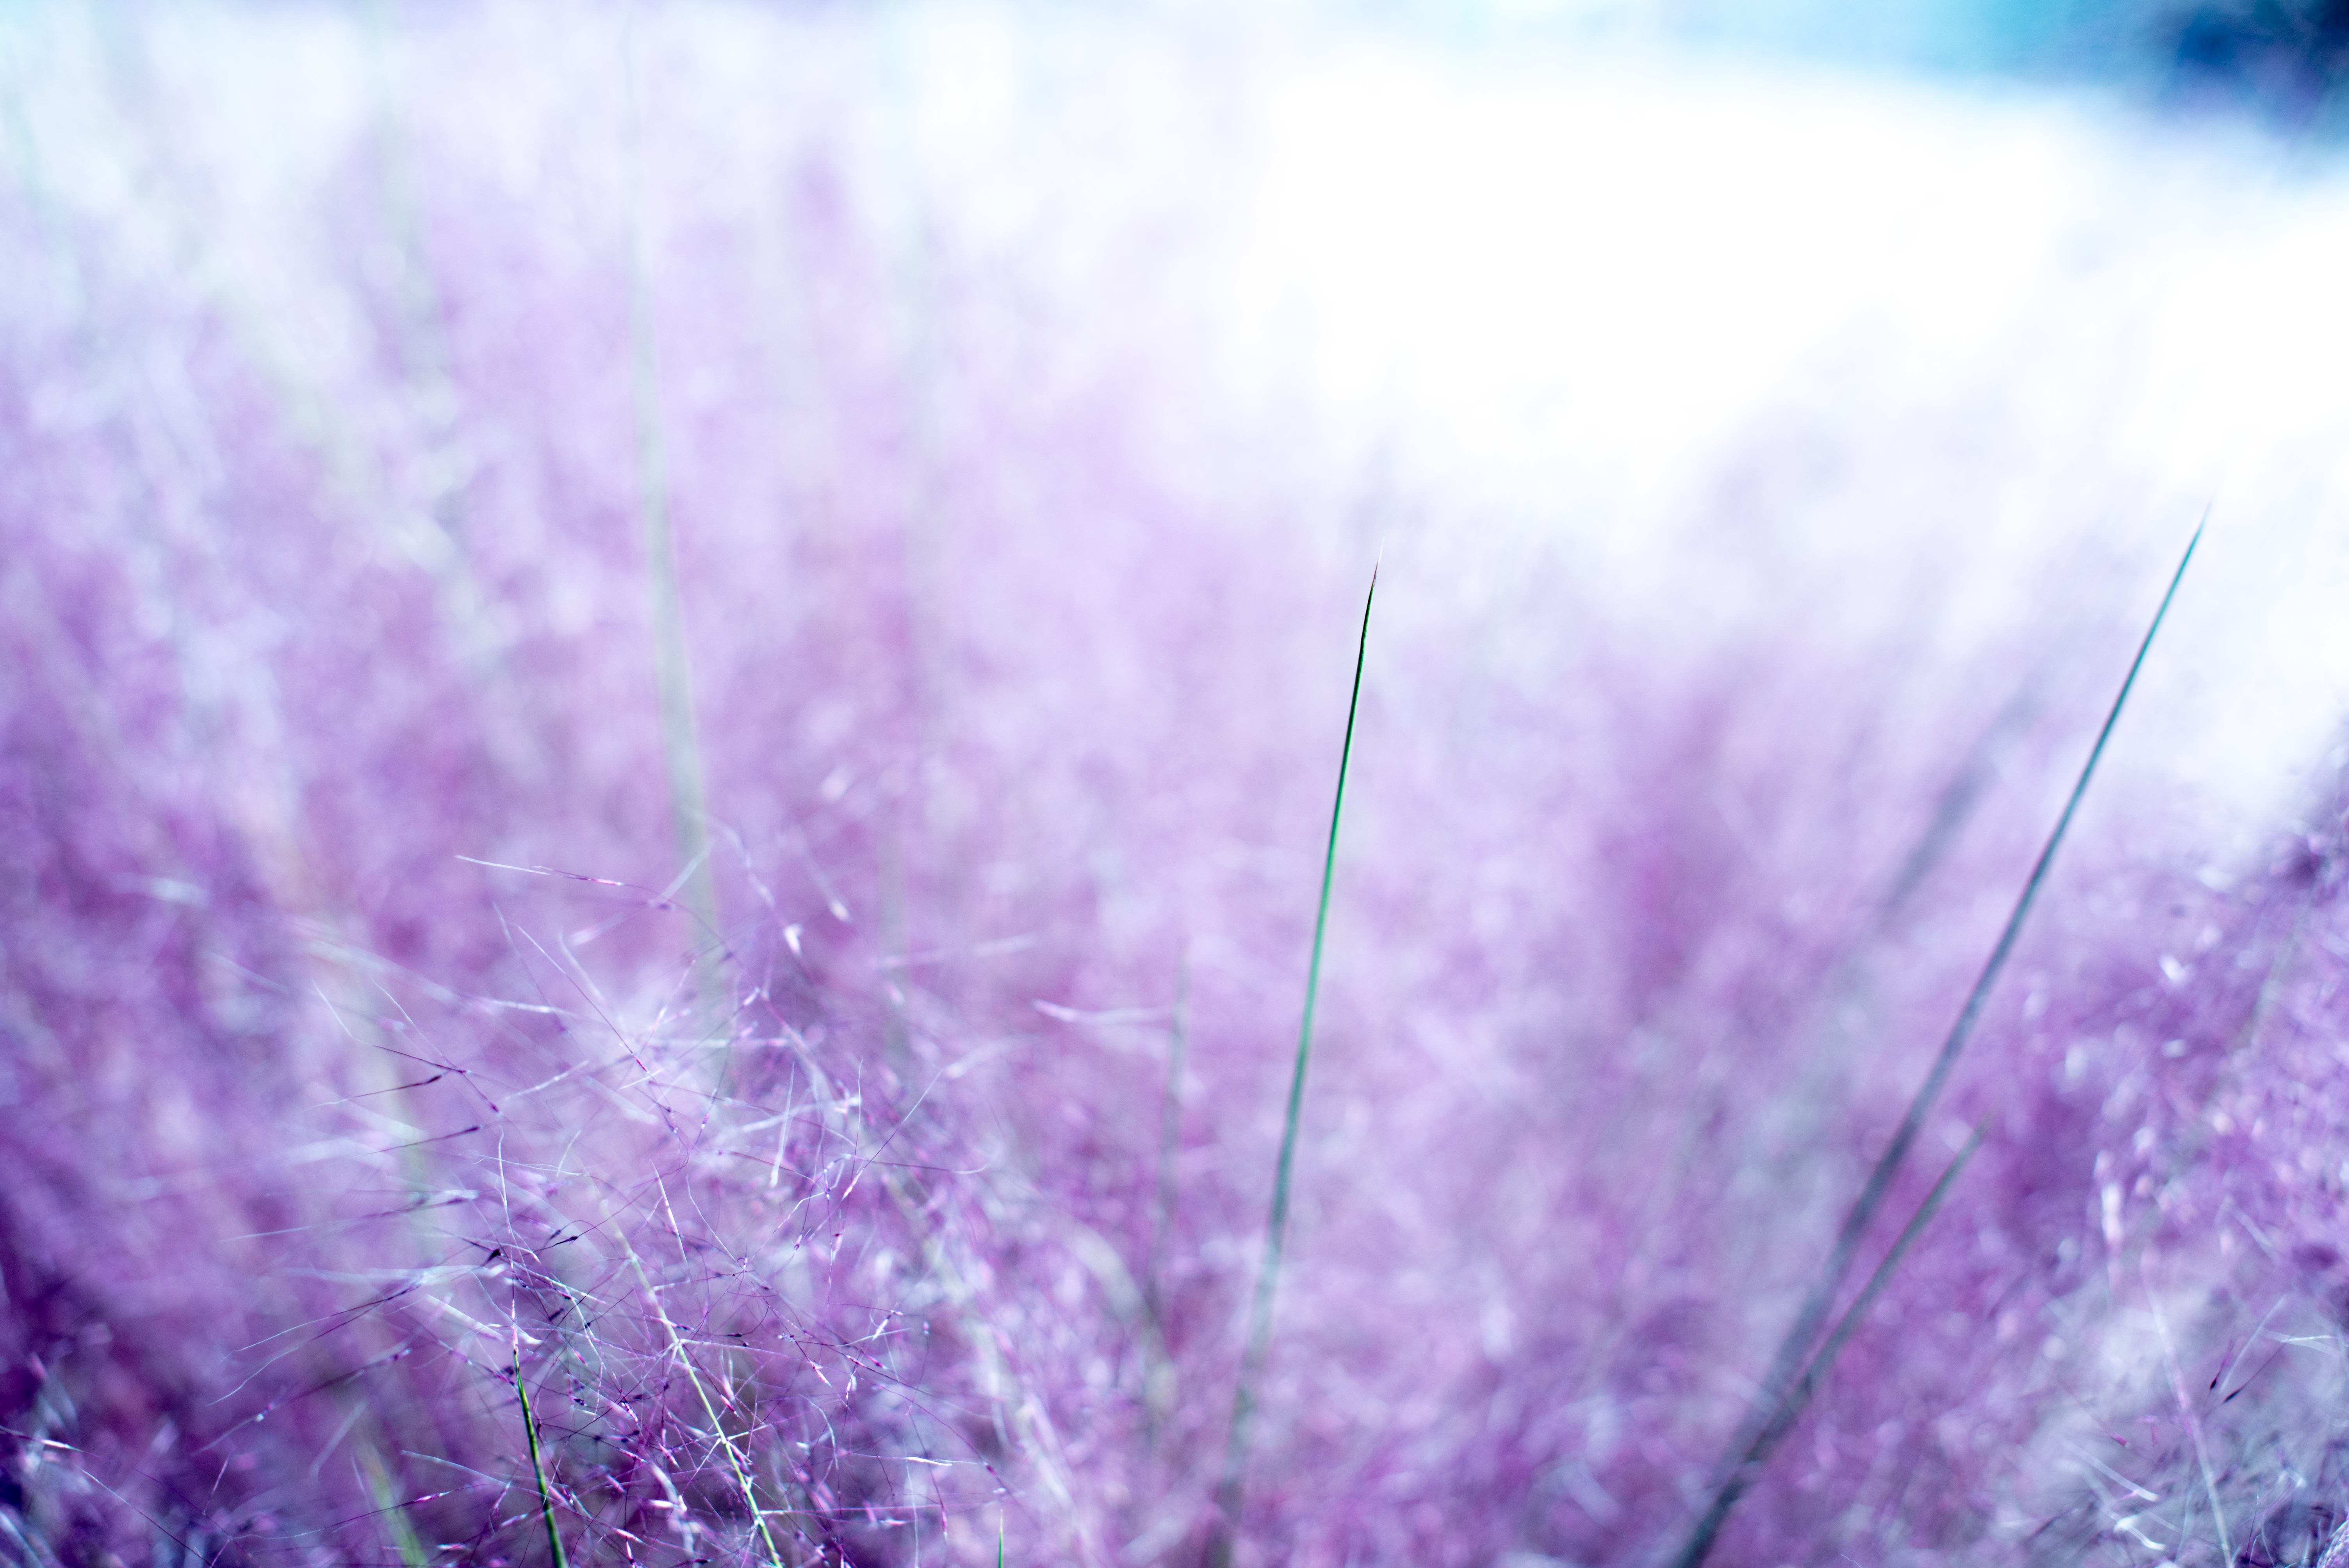
nature, grass, light, bokeh, abstract, cloud, plant, sky, white, photography, sunlight, flower, purple, frost, photo, green, reflection, color, blue, nikon, black, lavender, plants, close up, art, 50mm, 14, planet, alien, raw, sciencefiction, colorphotography, nikond600, macro photography, flowering plant, grass family, atmosphere of earth, computer wallpaper, land plant